Mammad agha Shahtakhtinski

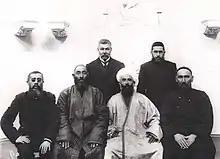
Shahtakhtinski among Central Asian members of Second Duma (standing left)

In 1907, he was elected to the State Duma of the Russian Empire of the Second Convocation. After dissolution of the Duma, he worked for Petersburg-based newspaper "Russia", then edited by Pyotr Stolypin.